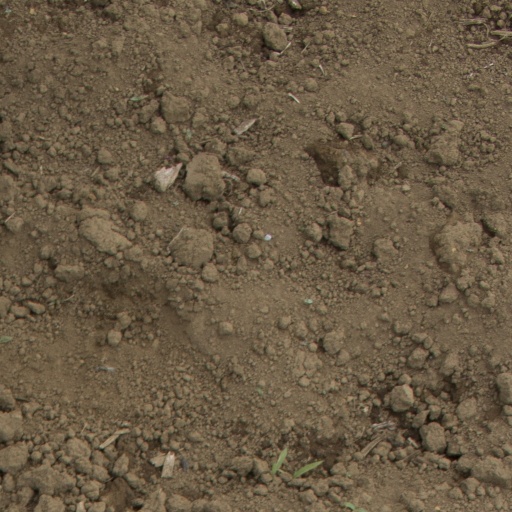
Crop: Jerusalem artichoke